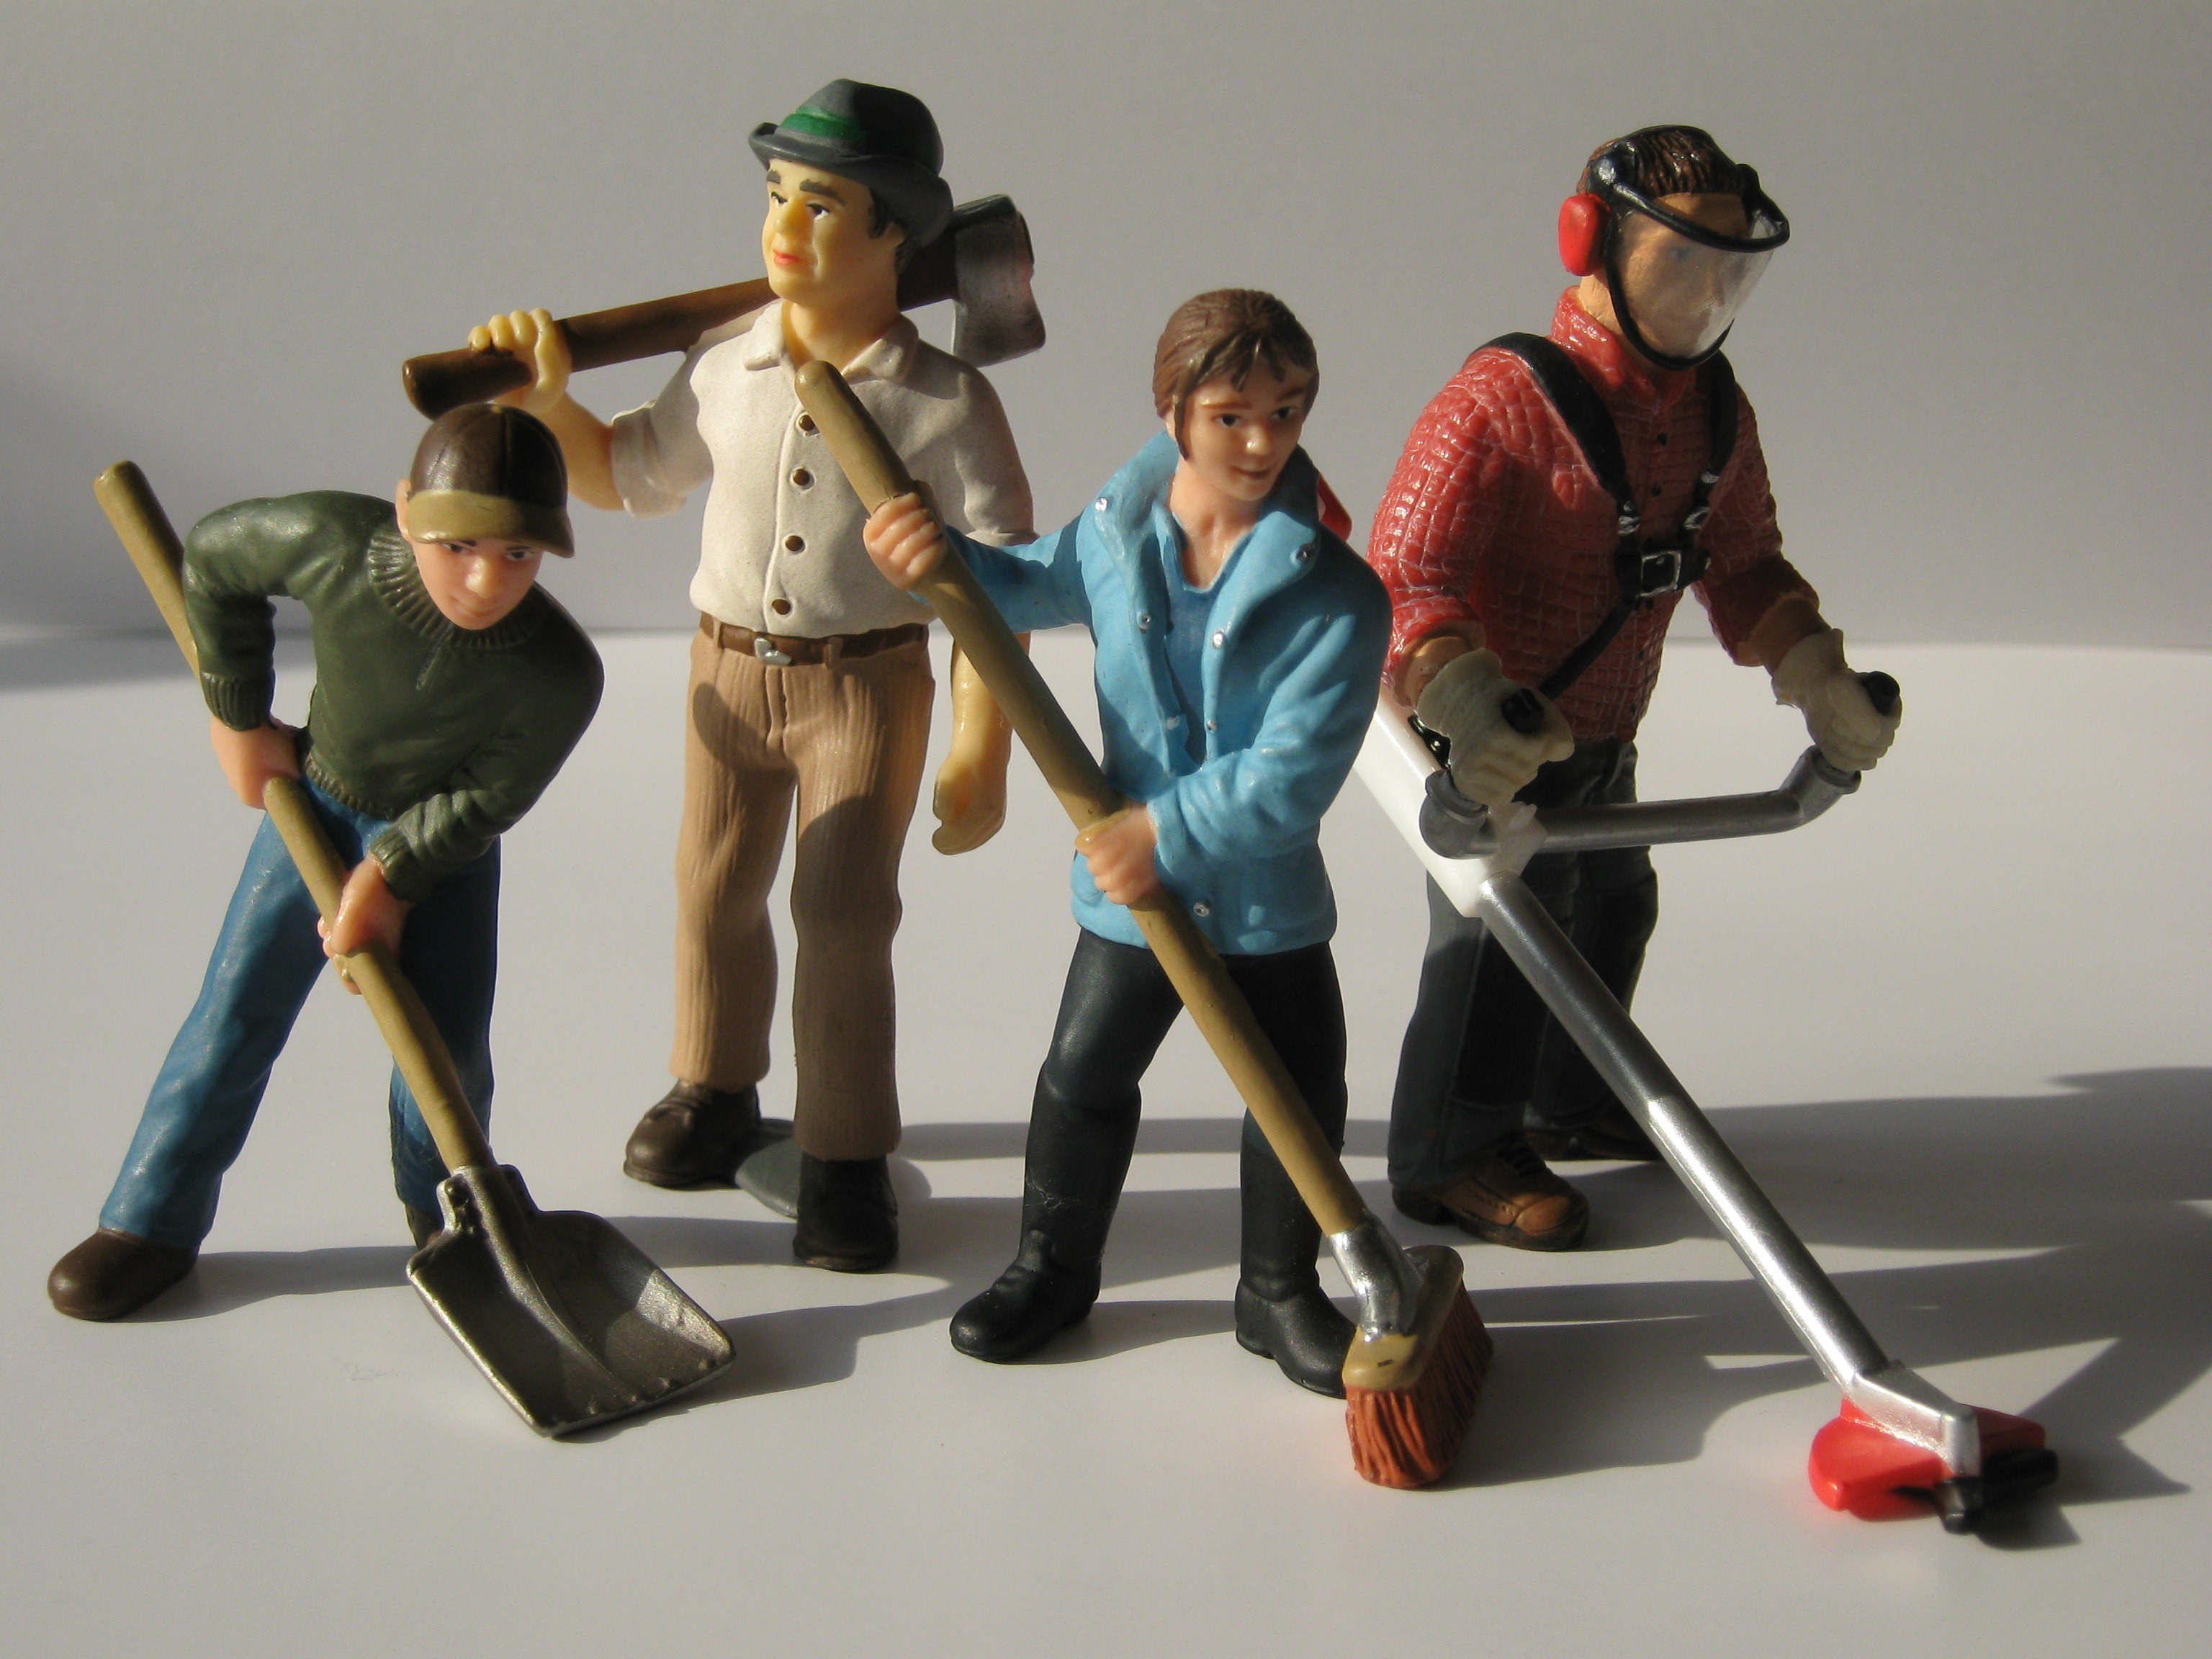
toy, axe, hauling, gardening, figurine, toys, dolls, lawn mower, action figure, figures, broom, workers, mow, return, scoop, lumberjack, cut grass, forest workers, sweep